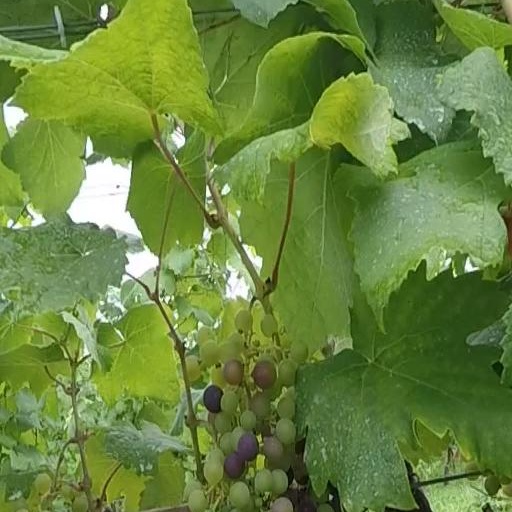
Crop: grape